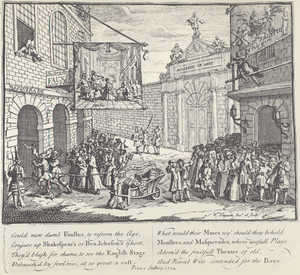
À gauche, à l'extérieur du bâtiment, sans doute le Théâtre du Roi, Haymarket, une file de gens masqués est menée à un bal masqué par un diable ou satyre portant haut un sac contenant £ 1000
William Hogarth, né à Londres le 10 novembre 1697 et mort à Chiswick le 26 octobre 1764, est un graveur, peintre, et philanthrope anglais.
Publié en 1724, Lady Roxana ou l'Heureuse Catin est le dernier roman de Daniel Defoe, le deuxième dont le narrateur est une femme qui écrit l'histoire de sa vie. Deux années plus tôt, Moll Flanders racontait les aventures d'une orpheline qui refuse que sa condition sociale l'oblige à n'être qu'une servante alors qu'elle veut devenir une grande dame, ce qui la conduit, après le mensonge, la prostitution, le vol, la prison et la déportation, à la richesse et la respectabilité. Sa mise en cause de la société qui, par l'incurie de l'organisation politique, l'a poussée à la délinquance, est partagée par Roxana qui regrette elle aussi que les femmes aient si peu de latitude pour gérer leur vie. Abandonnée par son mari qui a dilapidé sa fortune et la laisse seule avec cinq enfants, elle n'a d'autre solution que de se séparer d'eux et de devenir la maîtresse d'un homme riche, puis d'un prince étranger. Grâce aux dons de ses amants, elle accumule une vaste fortune et revient en femme d'affaires, refusant tout mari, se conduisant comme nulle autre femme à son époque. Le pouvoir que confère l'argent l'enivre et plus rien ne la retient.
Les gravures de William Hogarth sont l'ensemble de la production de l'artiste britannique William Hogarth comme graveur ou comme inventeur, c'est-à-dire comme auteur du dessin destiné à être gravé par un autre artiste.